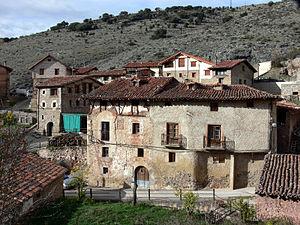
Gallinero de Cameros est une commune de la communauté autonome de La Rioja, en Espagne.